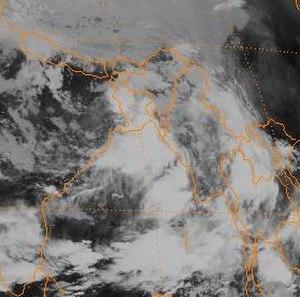
Un creux de mousson est une partie de la zone de basses pressions de la Zone de convergence intertropicale qui s'étend vers les pôles en un creux barométrique. Il s'agit d'une zone de convergence entre la circulation atmosphérique de l'Hémisphère Sud et de l'Hémisphère Nord. Les creux de moussons ont de multiples implications. Ils peuvent amorcer le processus de cyclogénèse tropicale. Comme leurs noms l'indiquent, ils sont également impliqués dans la saison humide des climats sous l'influence de la mousson. Ils sont également impliqués dans des oscillations climatiques, notamment l'Oscillation de Madden-Julian.